Peripheral Component Interconnect

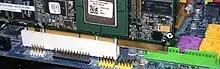
A semi-inserted PCI-X card in a 32-bit PCI slot, illustrating the need for the rightmost notch and the extra room on the motherboard to remain backward compatible

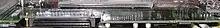
64-bit SCSI card working in a 32-bit PCI slot

Most 32-bit PCI cards will function properly in 64-bit PCI-X slots, but the bus clock rate will be limited to the clock frequency of the slowest card, an inherent limitation of PCI's shared bus topology. For example, when a PCI 2.3, 66-MHz peripheral is installed into a PCI-X bus capable of 133 MHz, the entire bus backplane will be limited to 66 MHz. To get around this limitation, many motherboards have two or more PCI/PCI-X buses, with one bus intended for use with high-speed PCI-X peripherals, and the other bus intended for general-purpose peripherals.